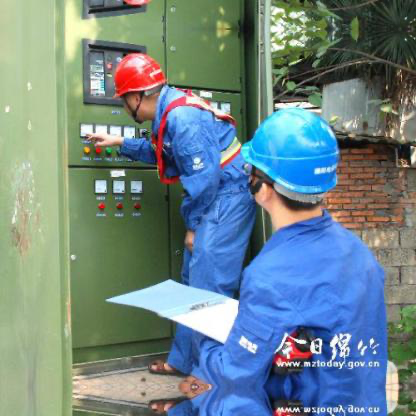
Objects in the image:
label: helmet
label: helmet